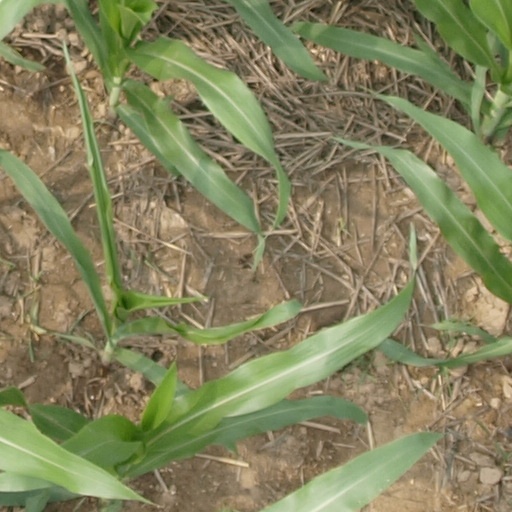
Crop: maize; corn